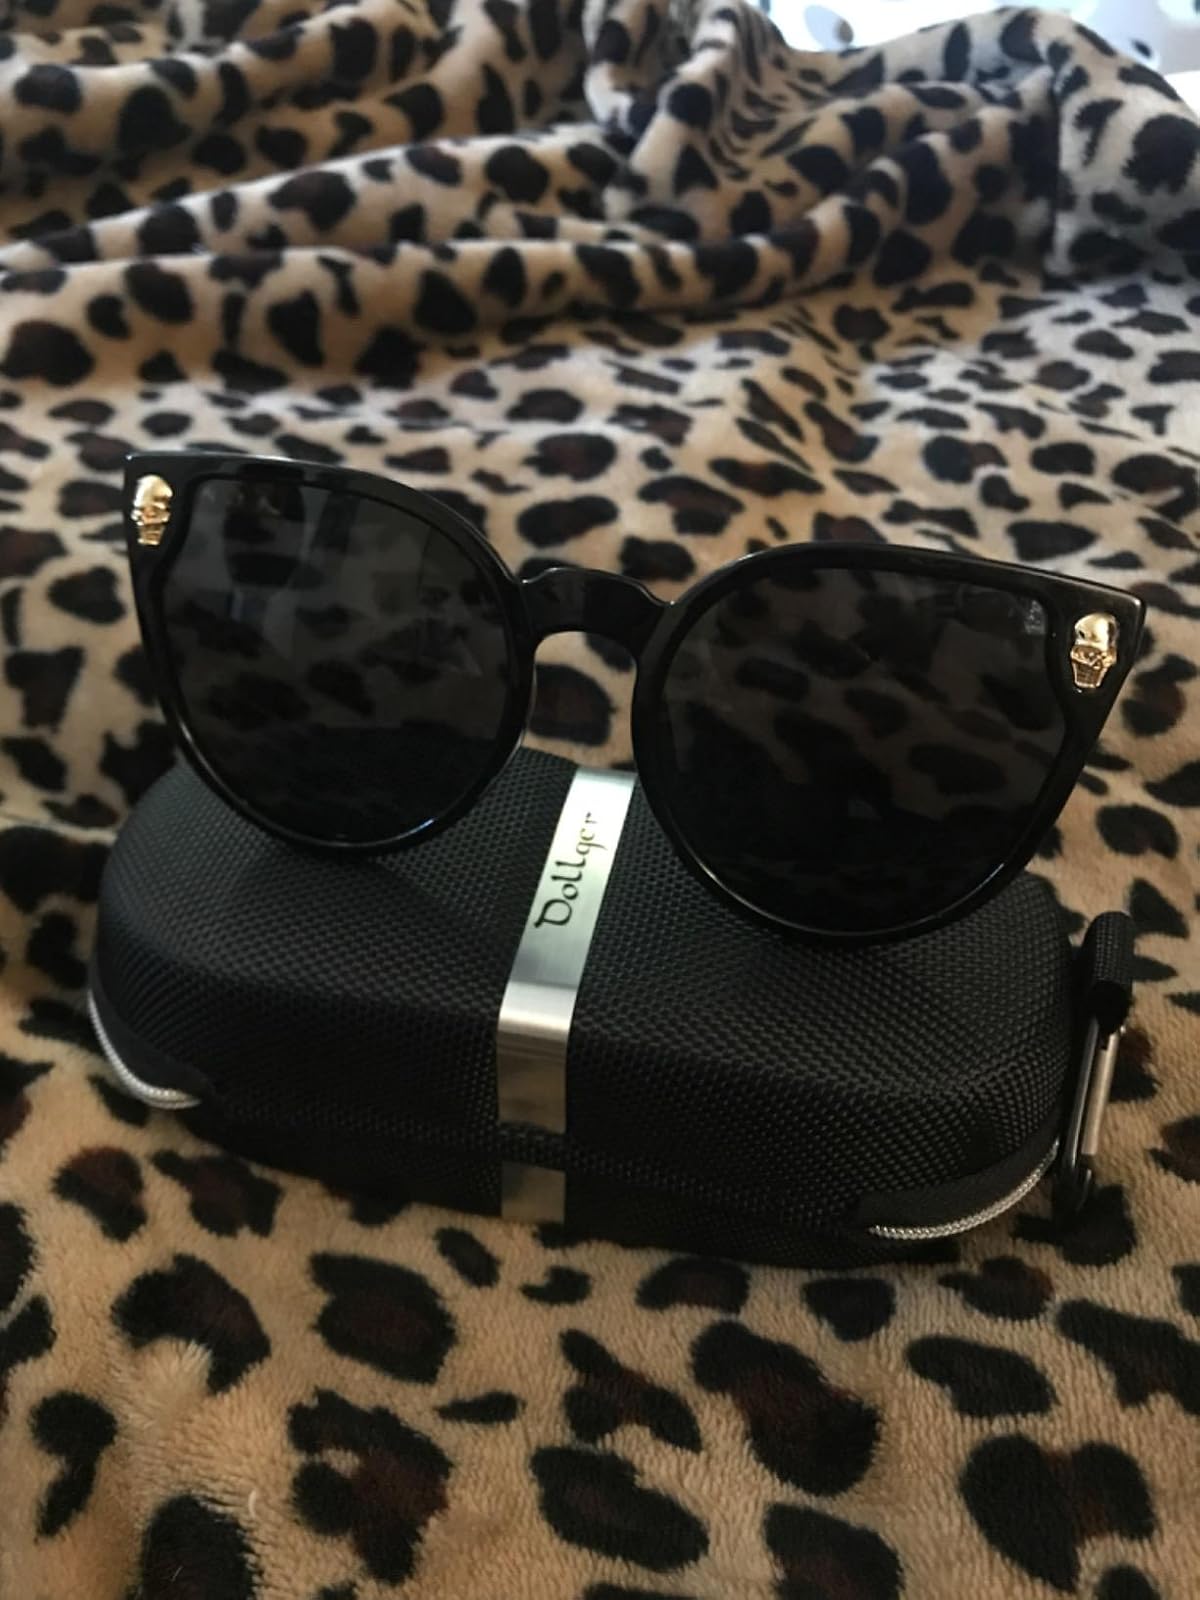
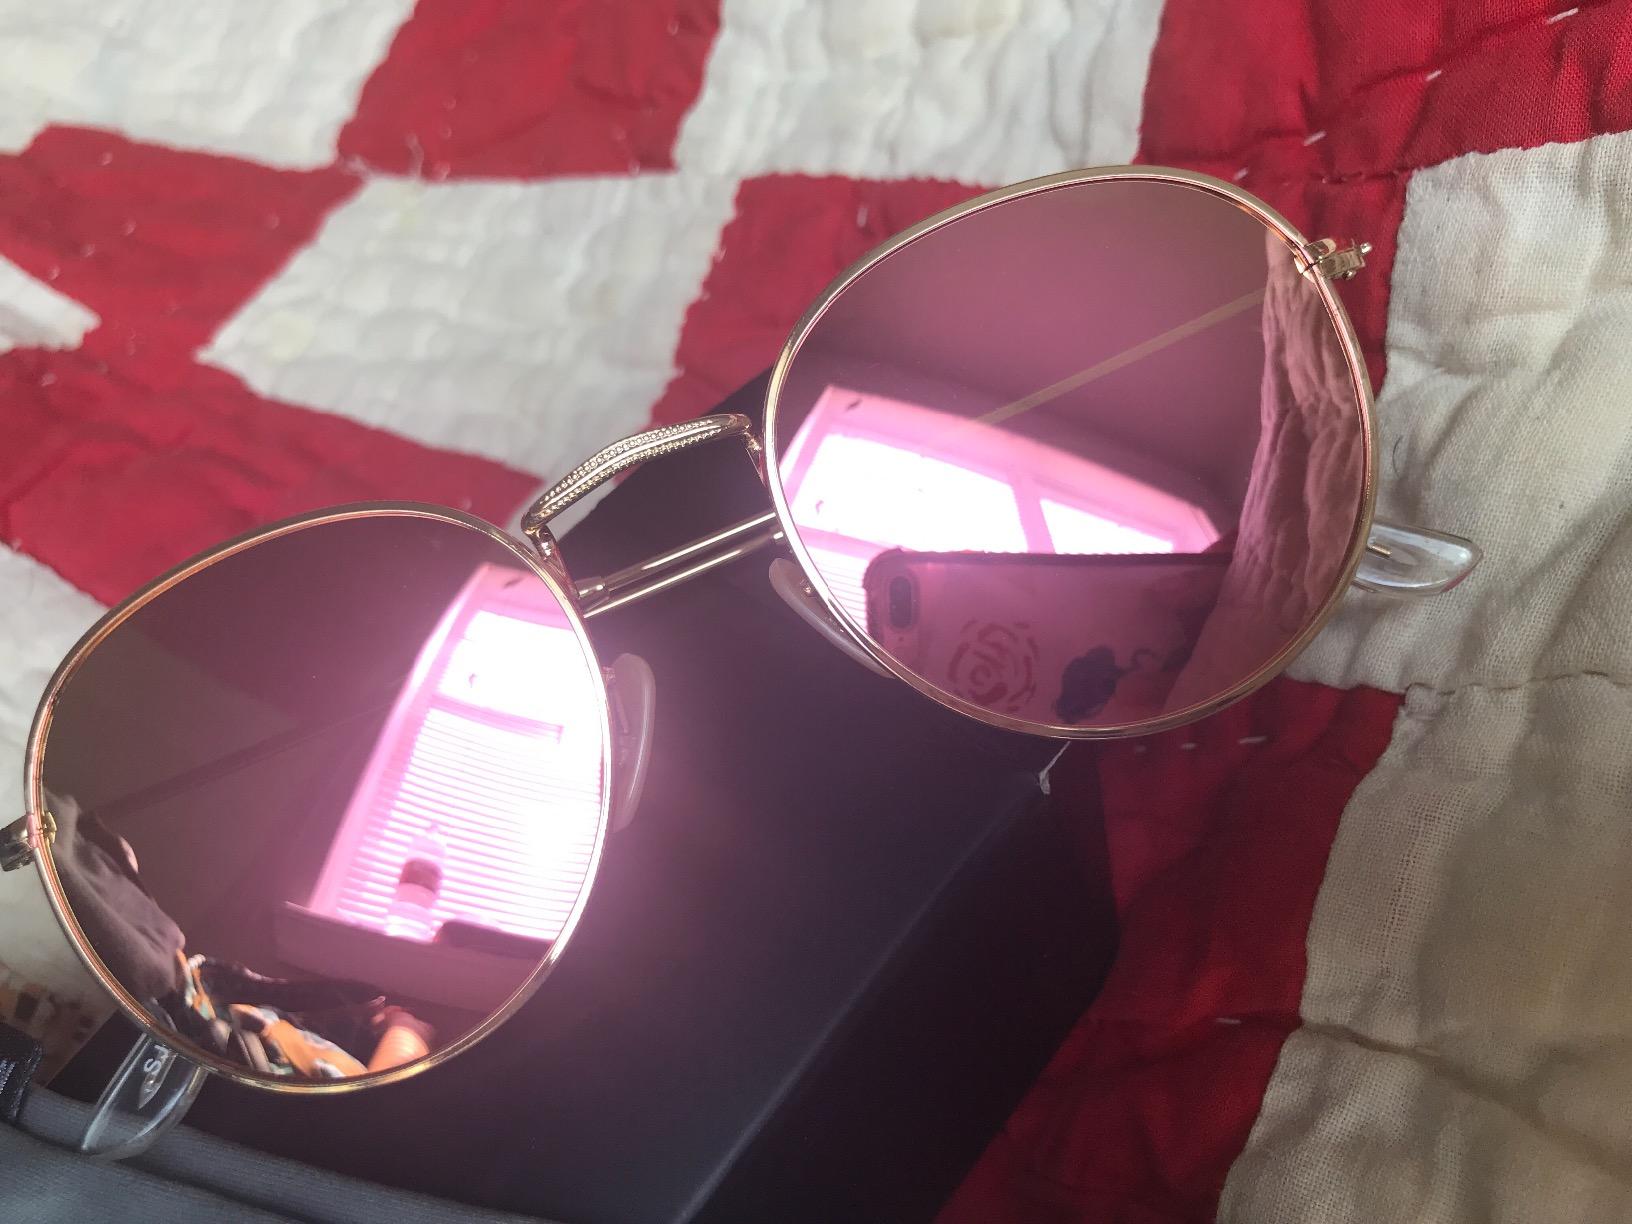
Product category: accessories_sunglasses
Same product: no